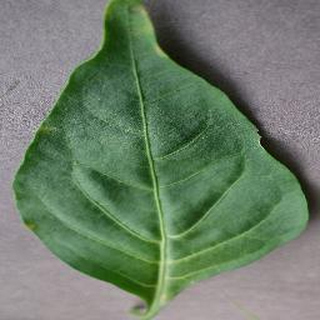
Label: healthy_bell_pepper